Otte Steensen Brahe

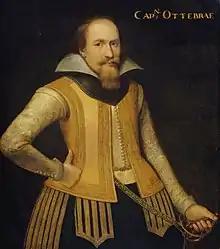
Brahe painted in circa 1605-10

Otte Steensen Brahe (12 April 1578 – 5 July 1651), also known as Otto Brahe, was a Danish landowner and money lender. He owned Næsbyholm, Bavelse and Tersløsegaard on Zealand.